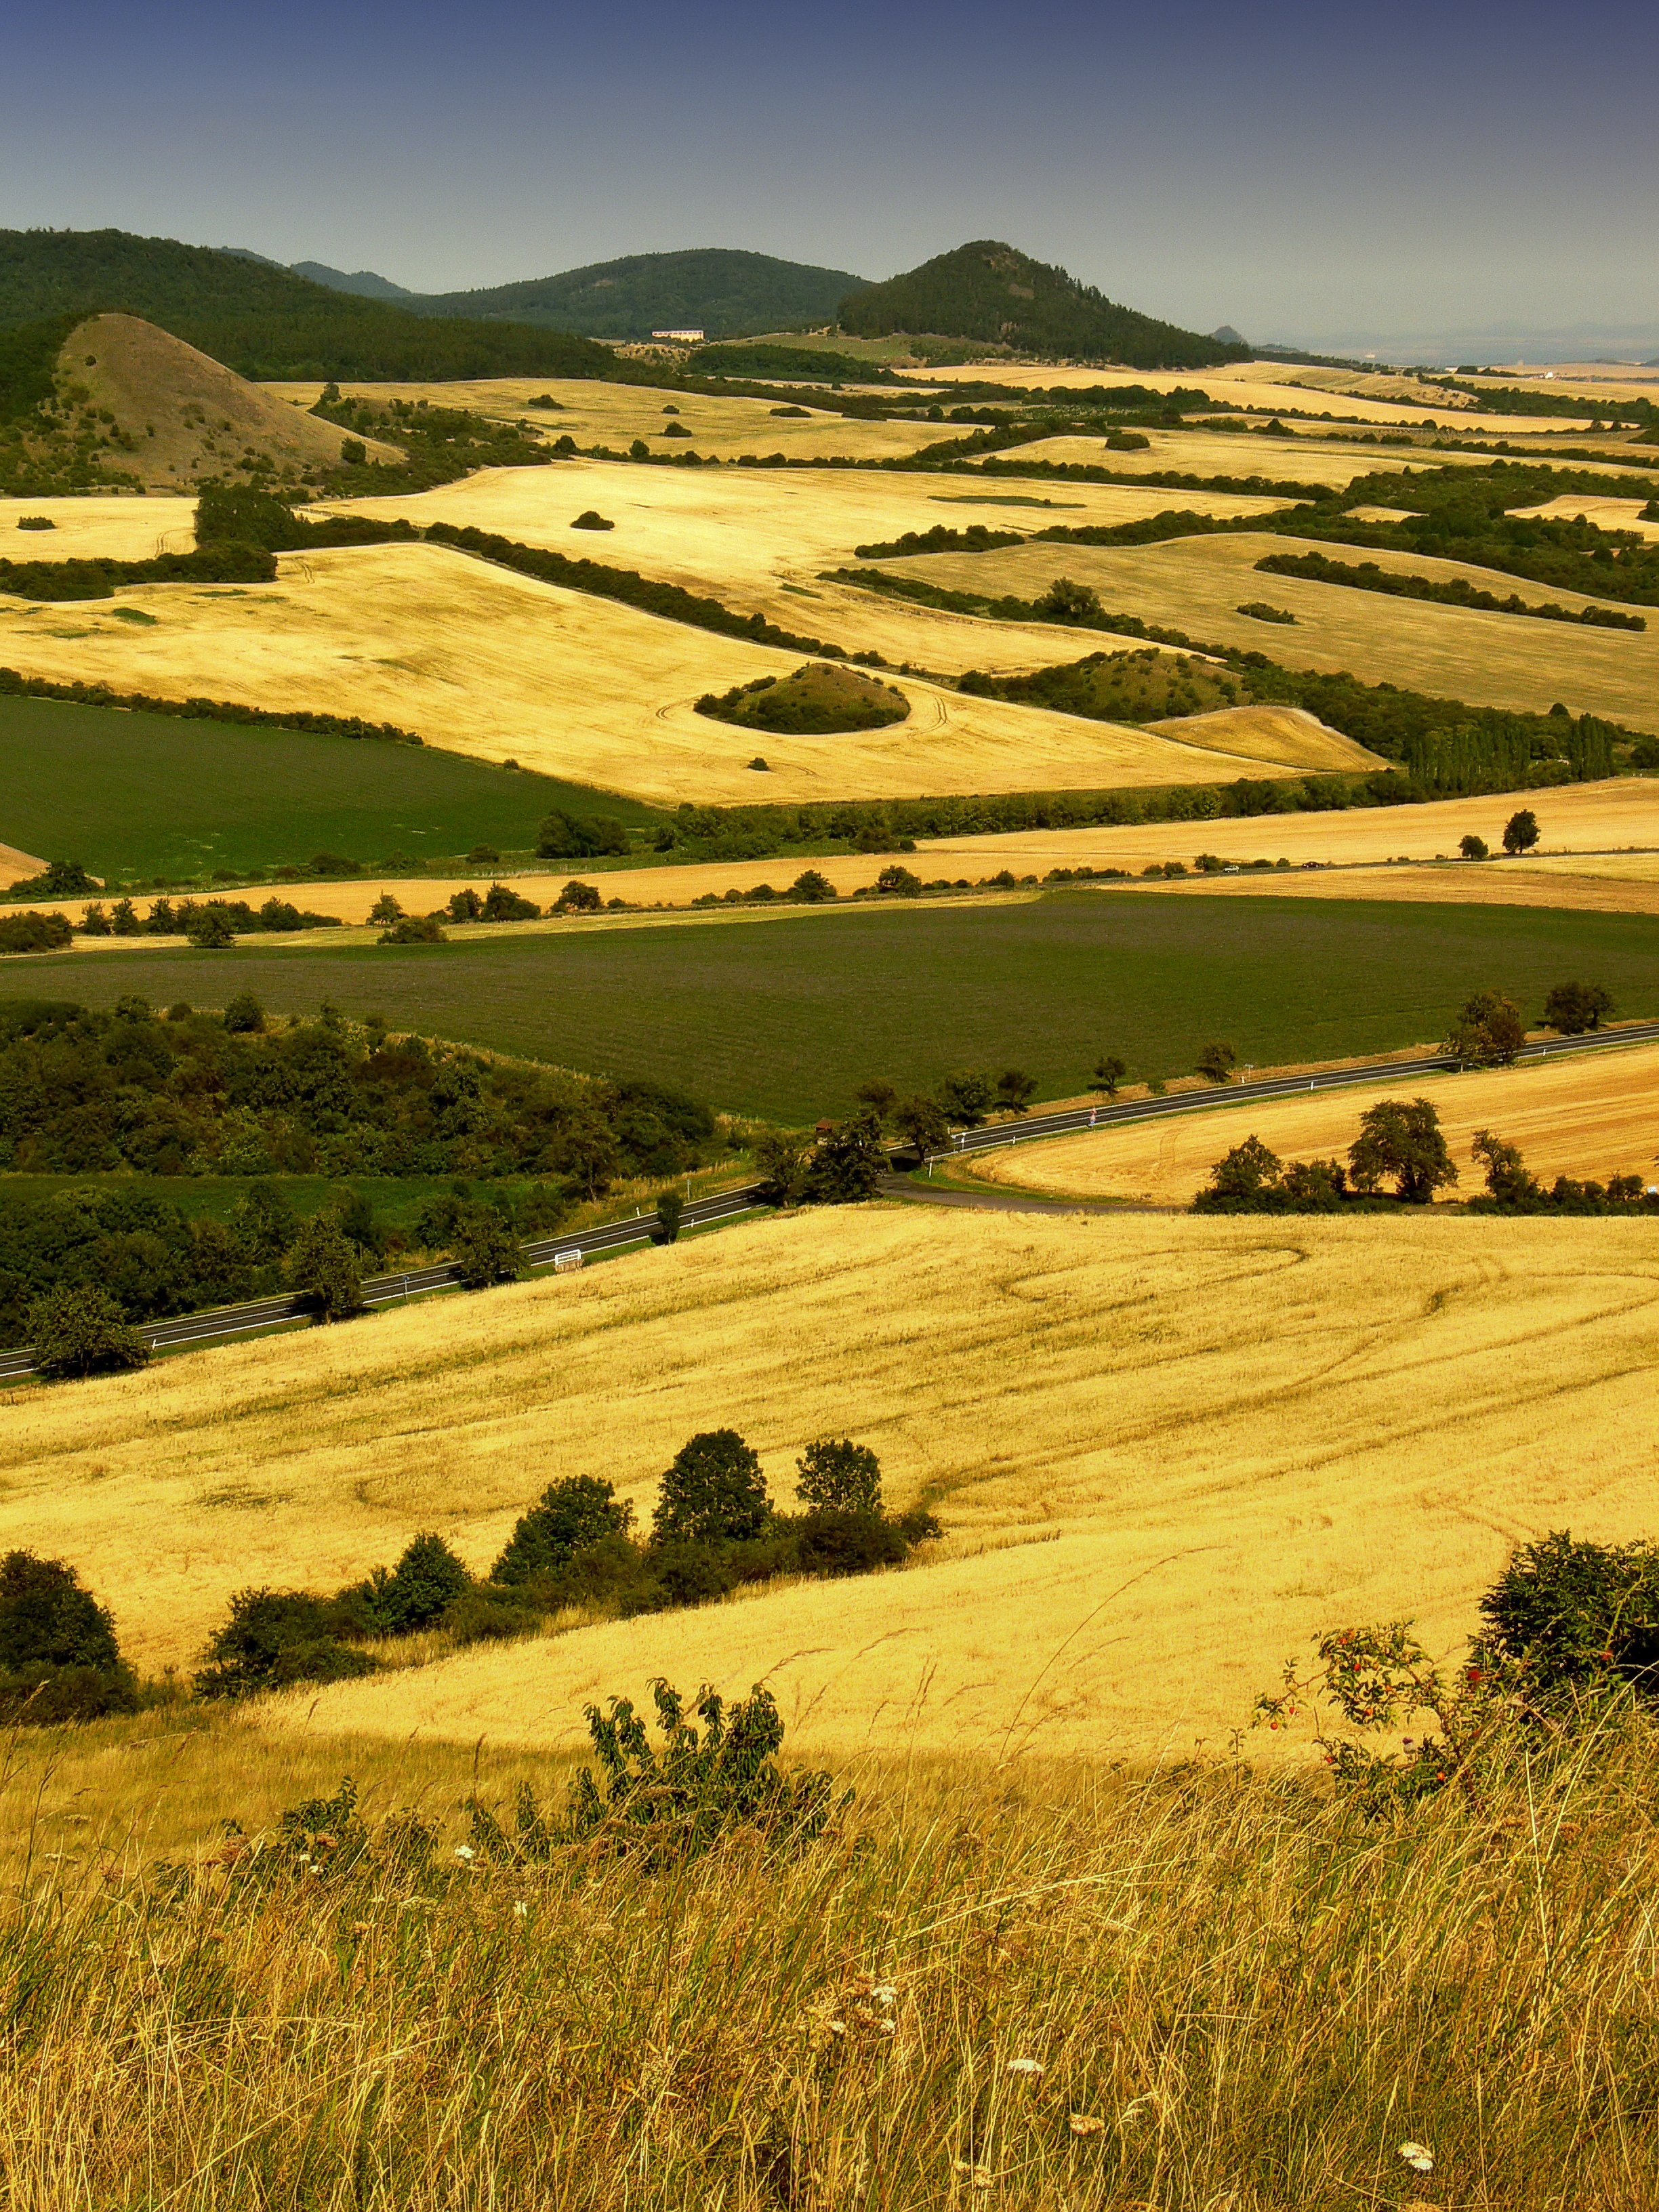
landscape, grass, horizon, wilderness, mountain, field, meadow, prairie, hill, valley, pasture, agriculture, savanna, plain, grassland, badlands, plateau, habitat, ecosystem, steppe, rural area, meadows, landform, central mountains, natural environment, geographical feature, aeolian landform, grass family, mountainous landforms, ecoregion